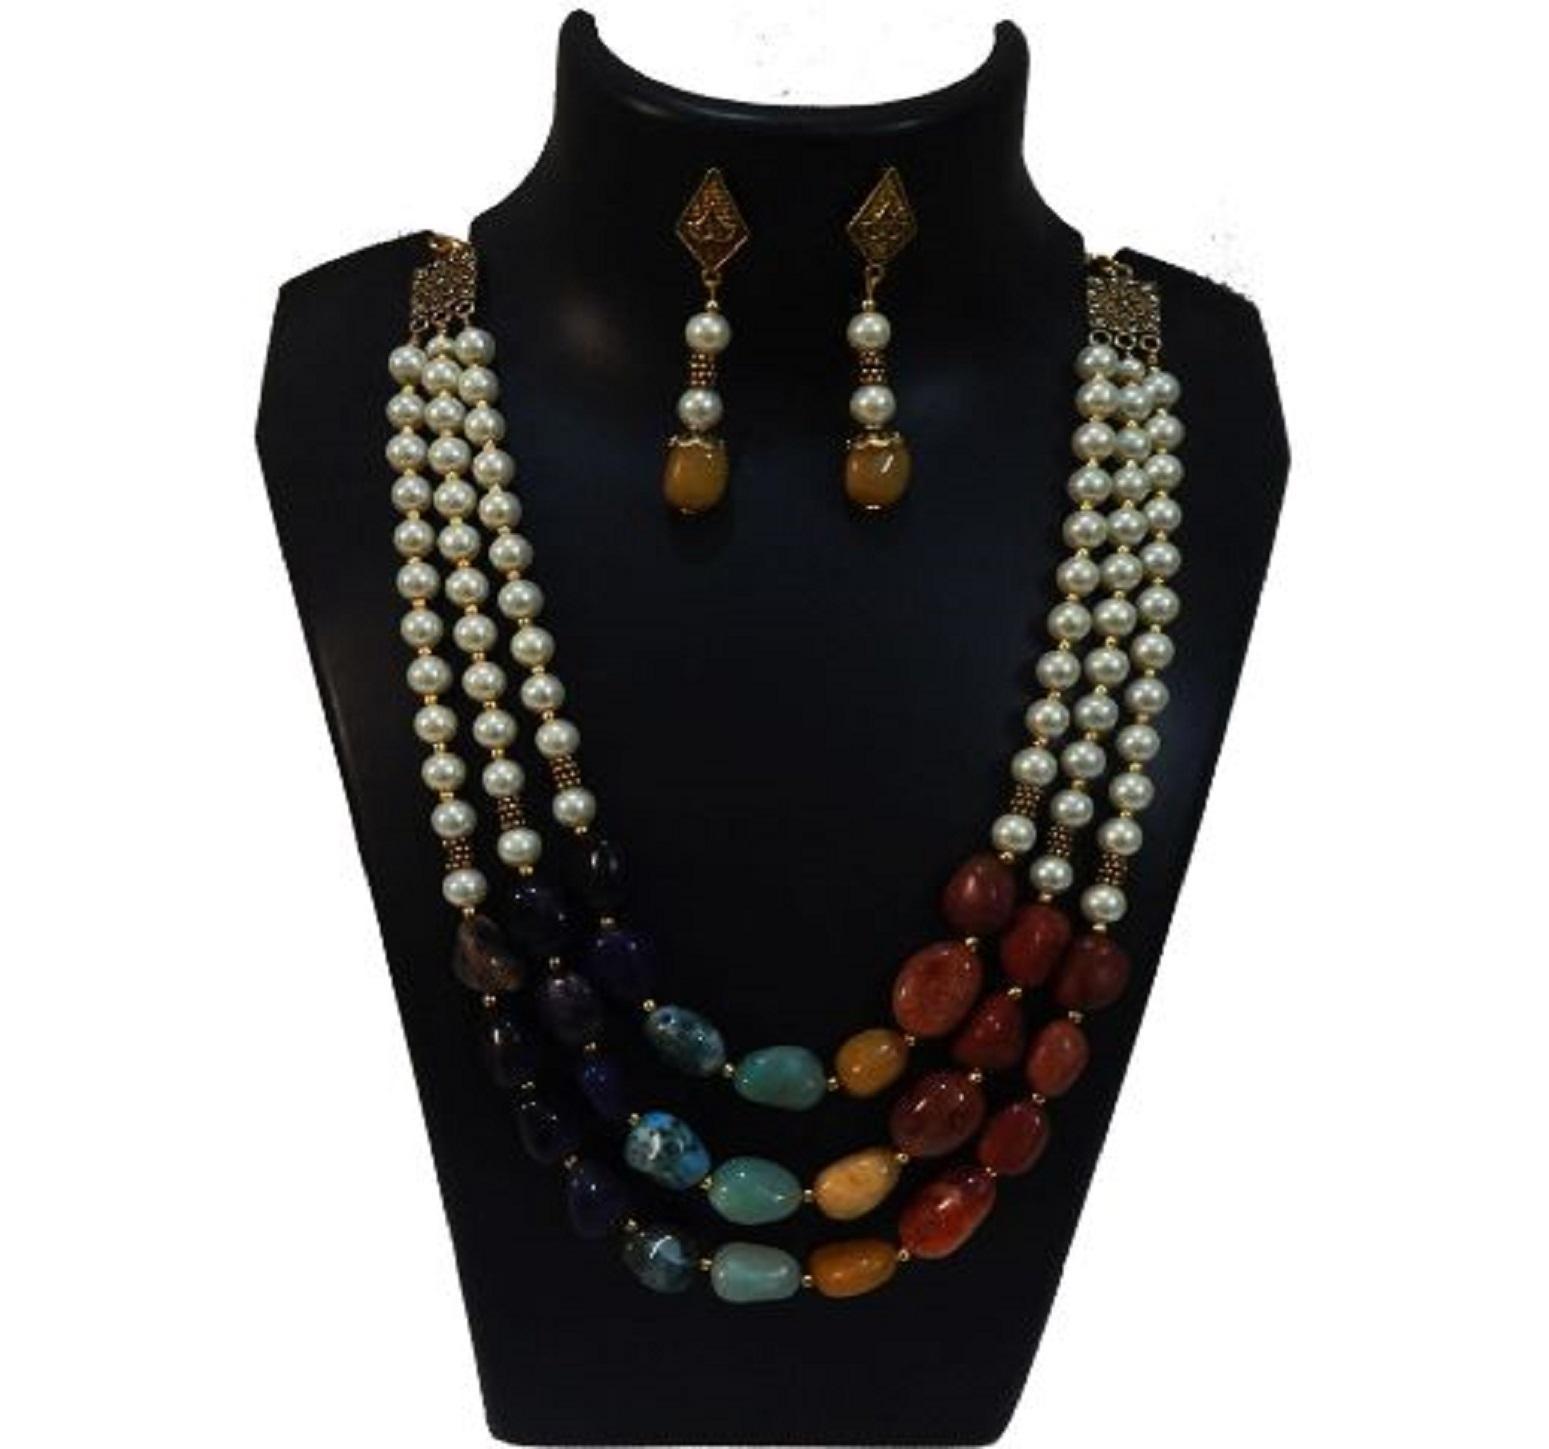
JAYA VISION ENTERPRISES Gemstone Multicolor Tumble & Synthetic pearl 7 Chakra Necklace
Type: Necklaces
Brand: JAYA VISION ENTERPRISES
Price: Rs. 899
 Item Type : Semi Precious Gem Stone Tumble Necklace,Style : Tumble Stone Beads & Synthetic pearl Necklace,Finishing Detail : 7 Color Gemstone Tumble & Synthetic pearl with Gold Polish Copper metal Finding 3 line Necklace